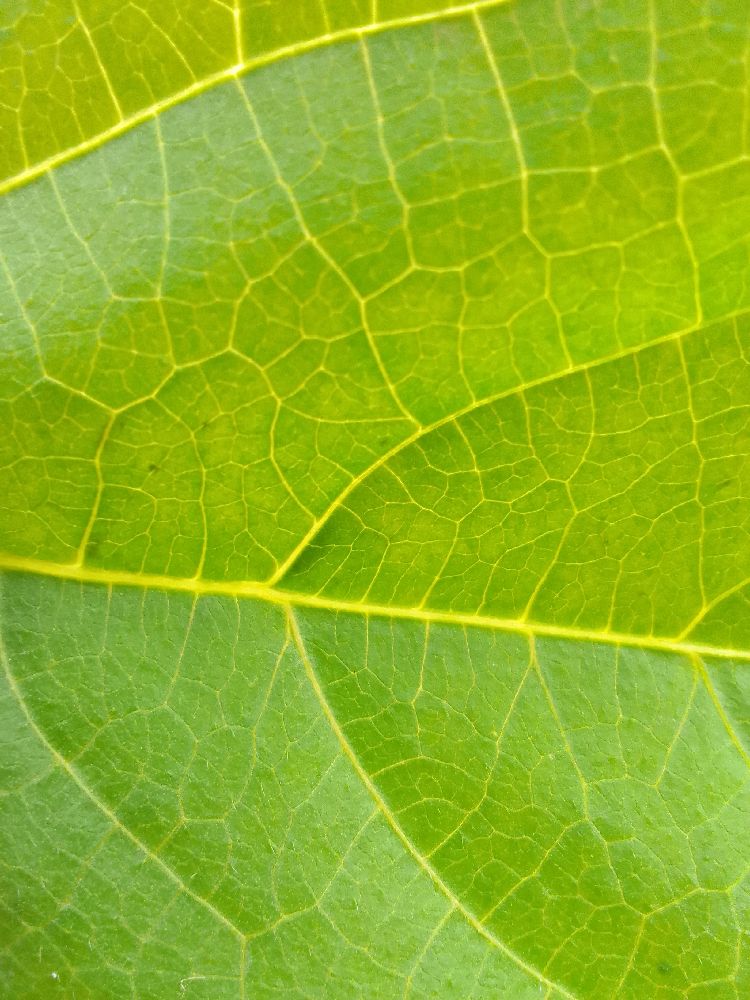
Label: healthy